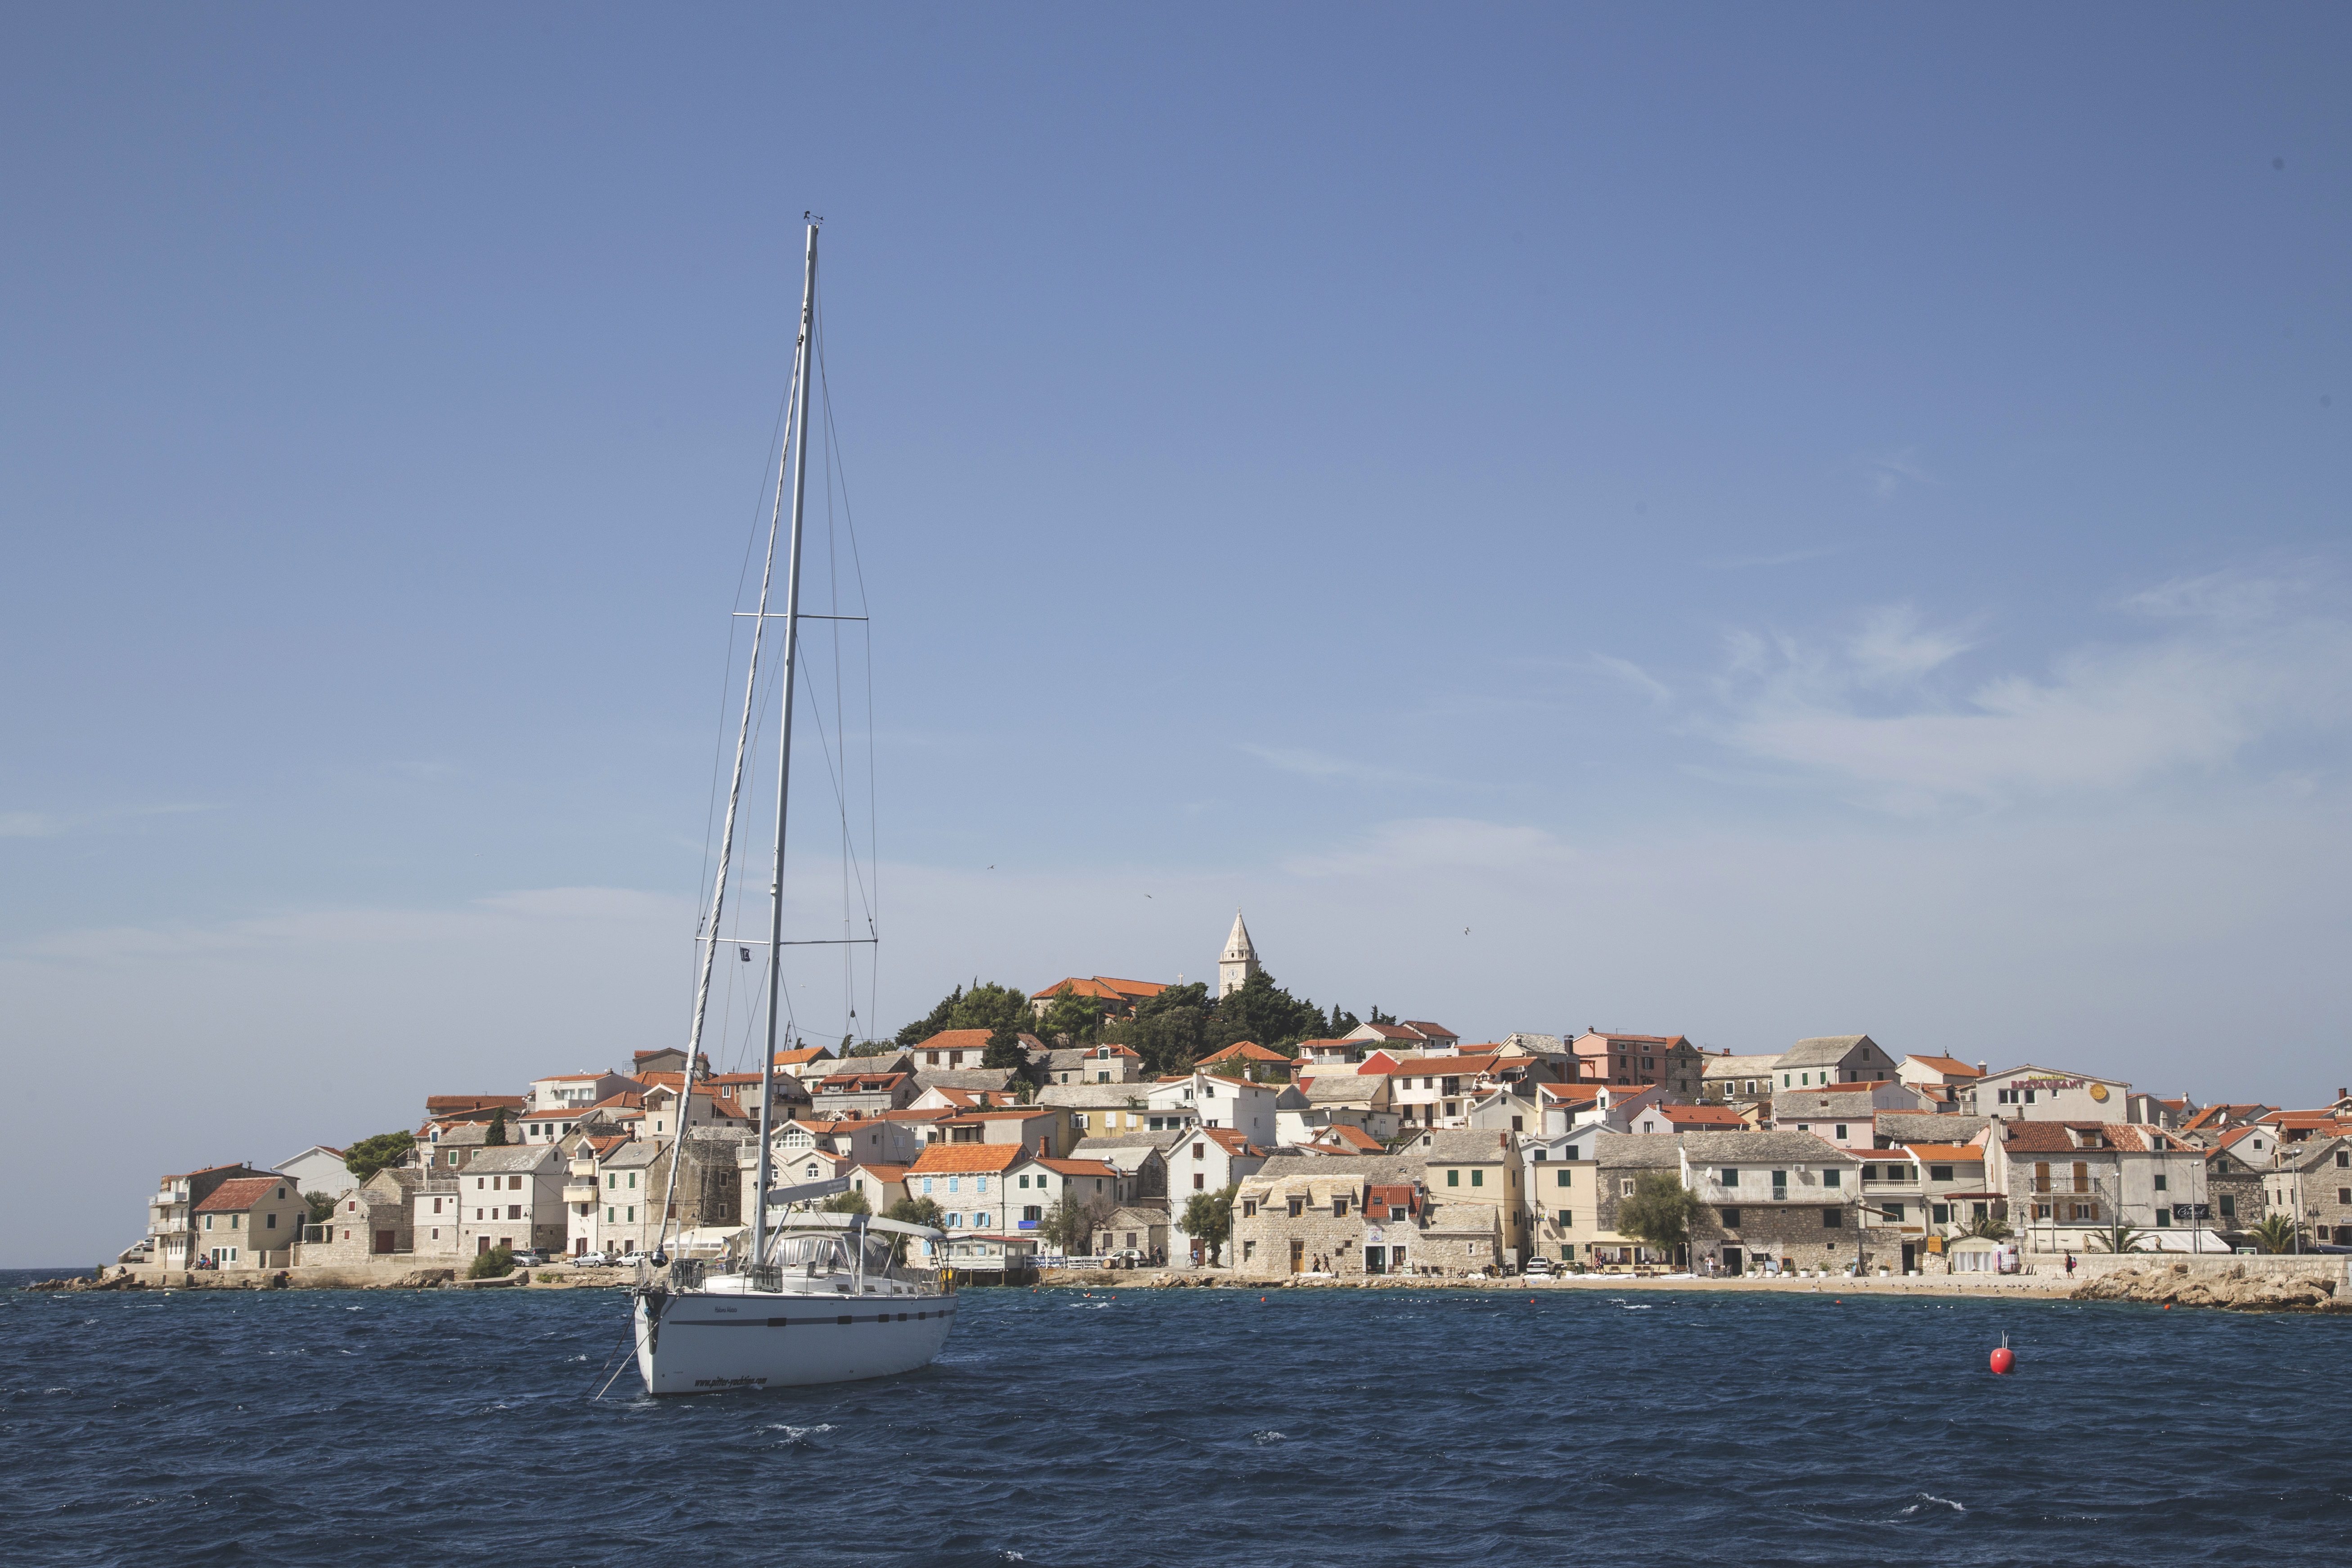
beach, landscape, sea, coast, water, ocean, dock, sky, boat, sunlight, town, view, ship, country, summer, vacation, tourist, travel, seaside, europe, mediterranean, vehicle, tower, scenic, mast, sailing, yacht, seascape, holiday, bay, island, harbor, blue, marina, port, tourism, sailboat, croatia, resort, sail, scene, european, cape, destination